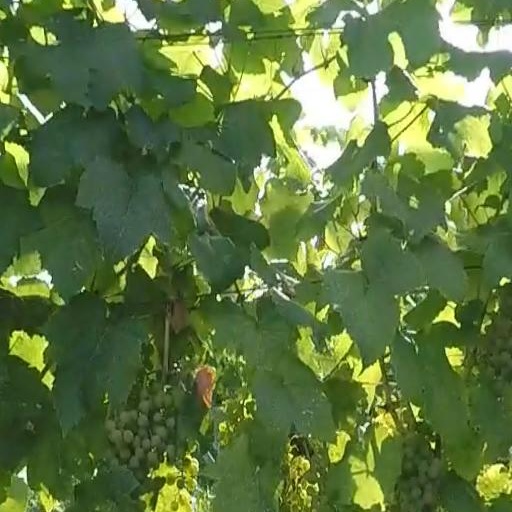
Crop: grape